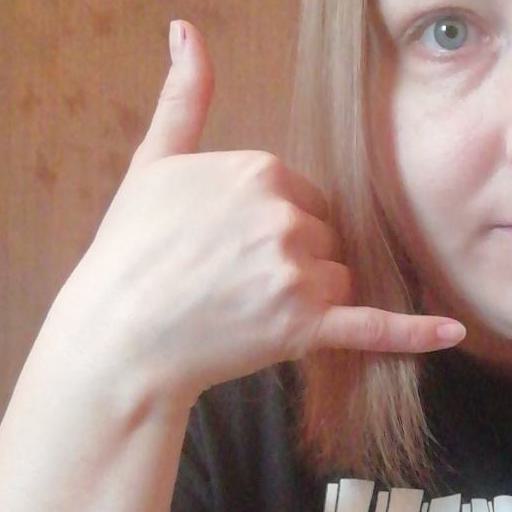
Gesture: call